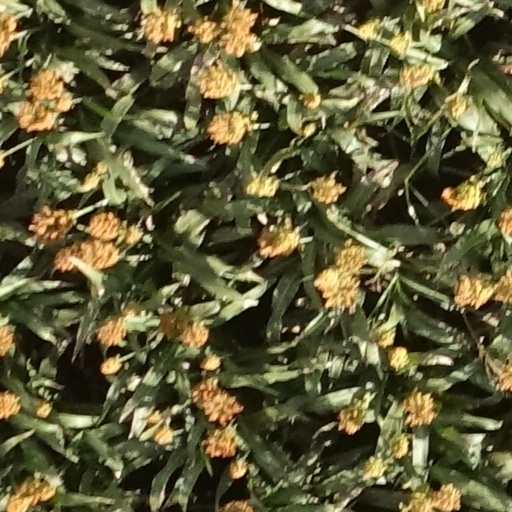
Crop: sorghum